Queen scallop

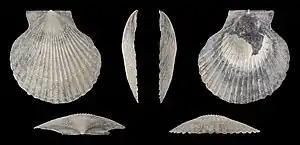
Left valve from the Pliocene of Italy

At about in size, this is one of the smaller scallop species which are commercially exploited. The shell of this species is sometimes quite colourful, and it is also thin and brittle. It has about twenty radiating ribs. The left valve is slightly more convex than the right one. One auricle of the right valve is larger than the other which creates a notch near the hinge used by the modified foot in young scallops to spin byssal threads. Older scallops are free swimming.